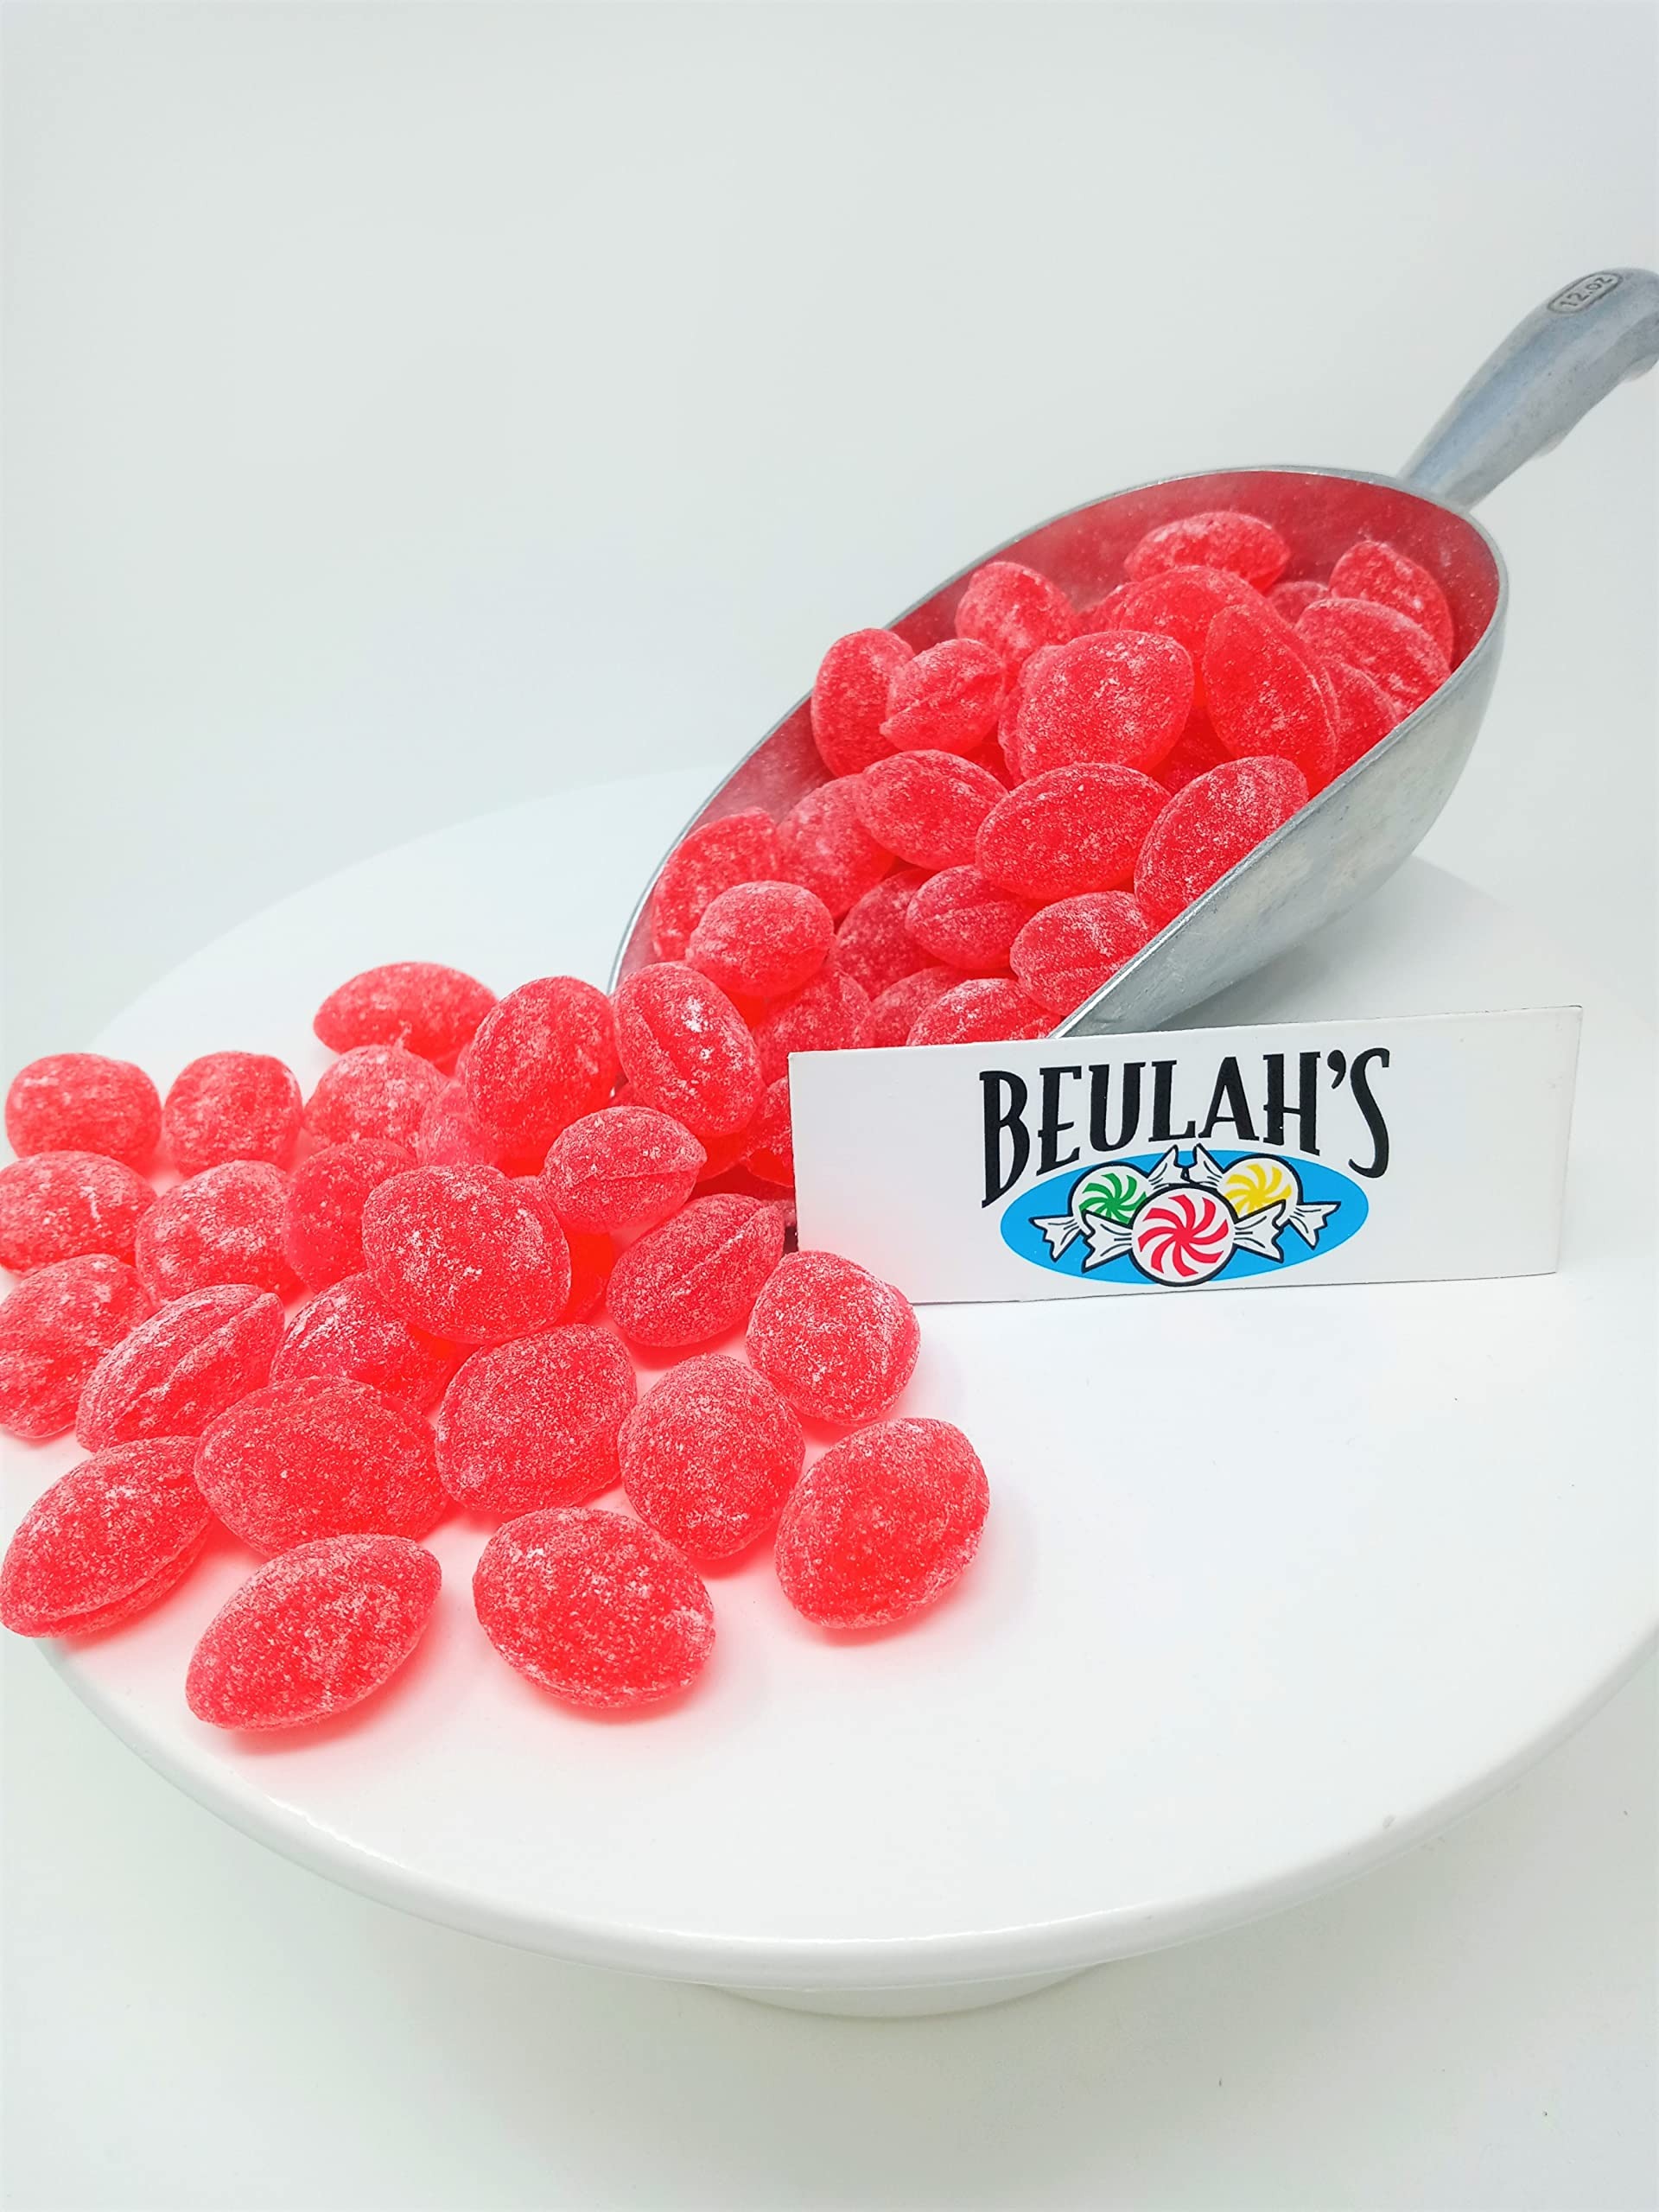
Item Name: Sanded Peppermint Drops Old Fashioned Hard Candy 10 pounds Claey's Candies
Bullet Point 1: Flavor: Peppermint candy drops with a refreshing minty taste
Bullet Point 2: Package: 10 pounds of sanded peppermint drops in a resealable bag
Bullet Point 3: Occasion: Perfect for New Year's Eve, birthdays, holidays, or any time you want something sweet and refreshing
Bullet Point 4: Brand: Claey's Candies, a family-owned candy company since 1905
Bullet Point 5: Size: 160 fluid ounces of candy drops that make approximately 1,000 peppermint candies
Product Description: Sanded Peppermint Drops. A delicious Peppermint flavored old fashioned sugar-sanded hard candy. This listing is for 2 - 5 pound bags of bulk Claey's sanded peppermint drops.
Value: 160.0
Unit: Fl Oz

Price: 41